Box Hill, Victoria

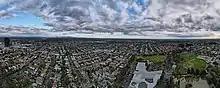
Box Hill's Surrey Park Sporting Grounds

Box Hill is a major public transport hub for the City of Whitehorse and surrounding suburbs. Box Hill railway station is located under Box Hill Central shopping centre and is served by the Belgrave and Lilydale railway lines. The complex also includes a large bus interchange, linking commuters to a broad range of destinations across most Melbourne suburbs.